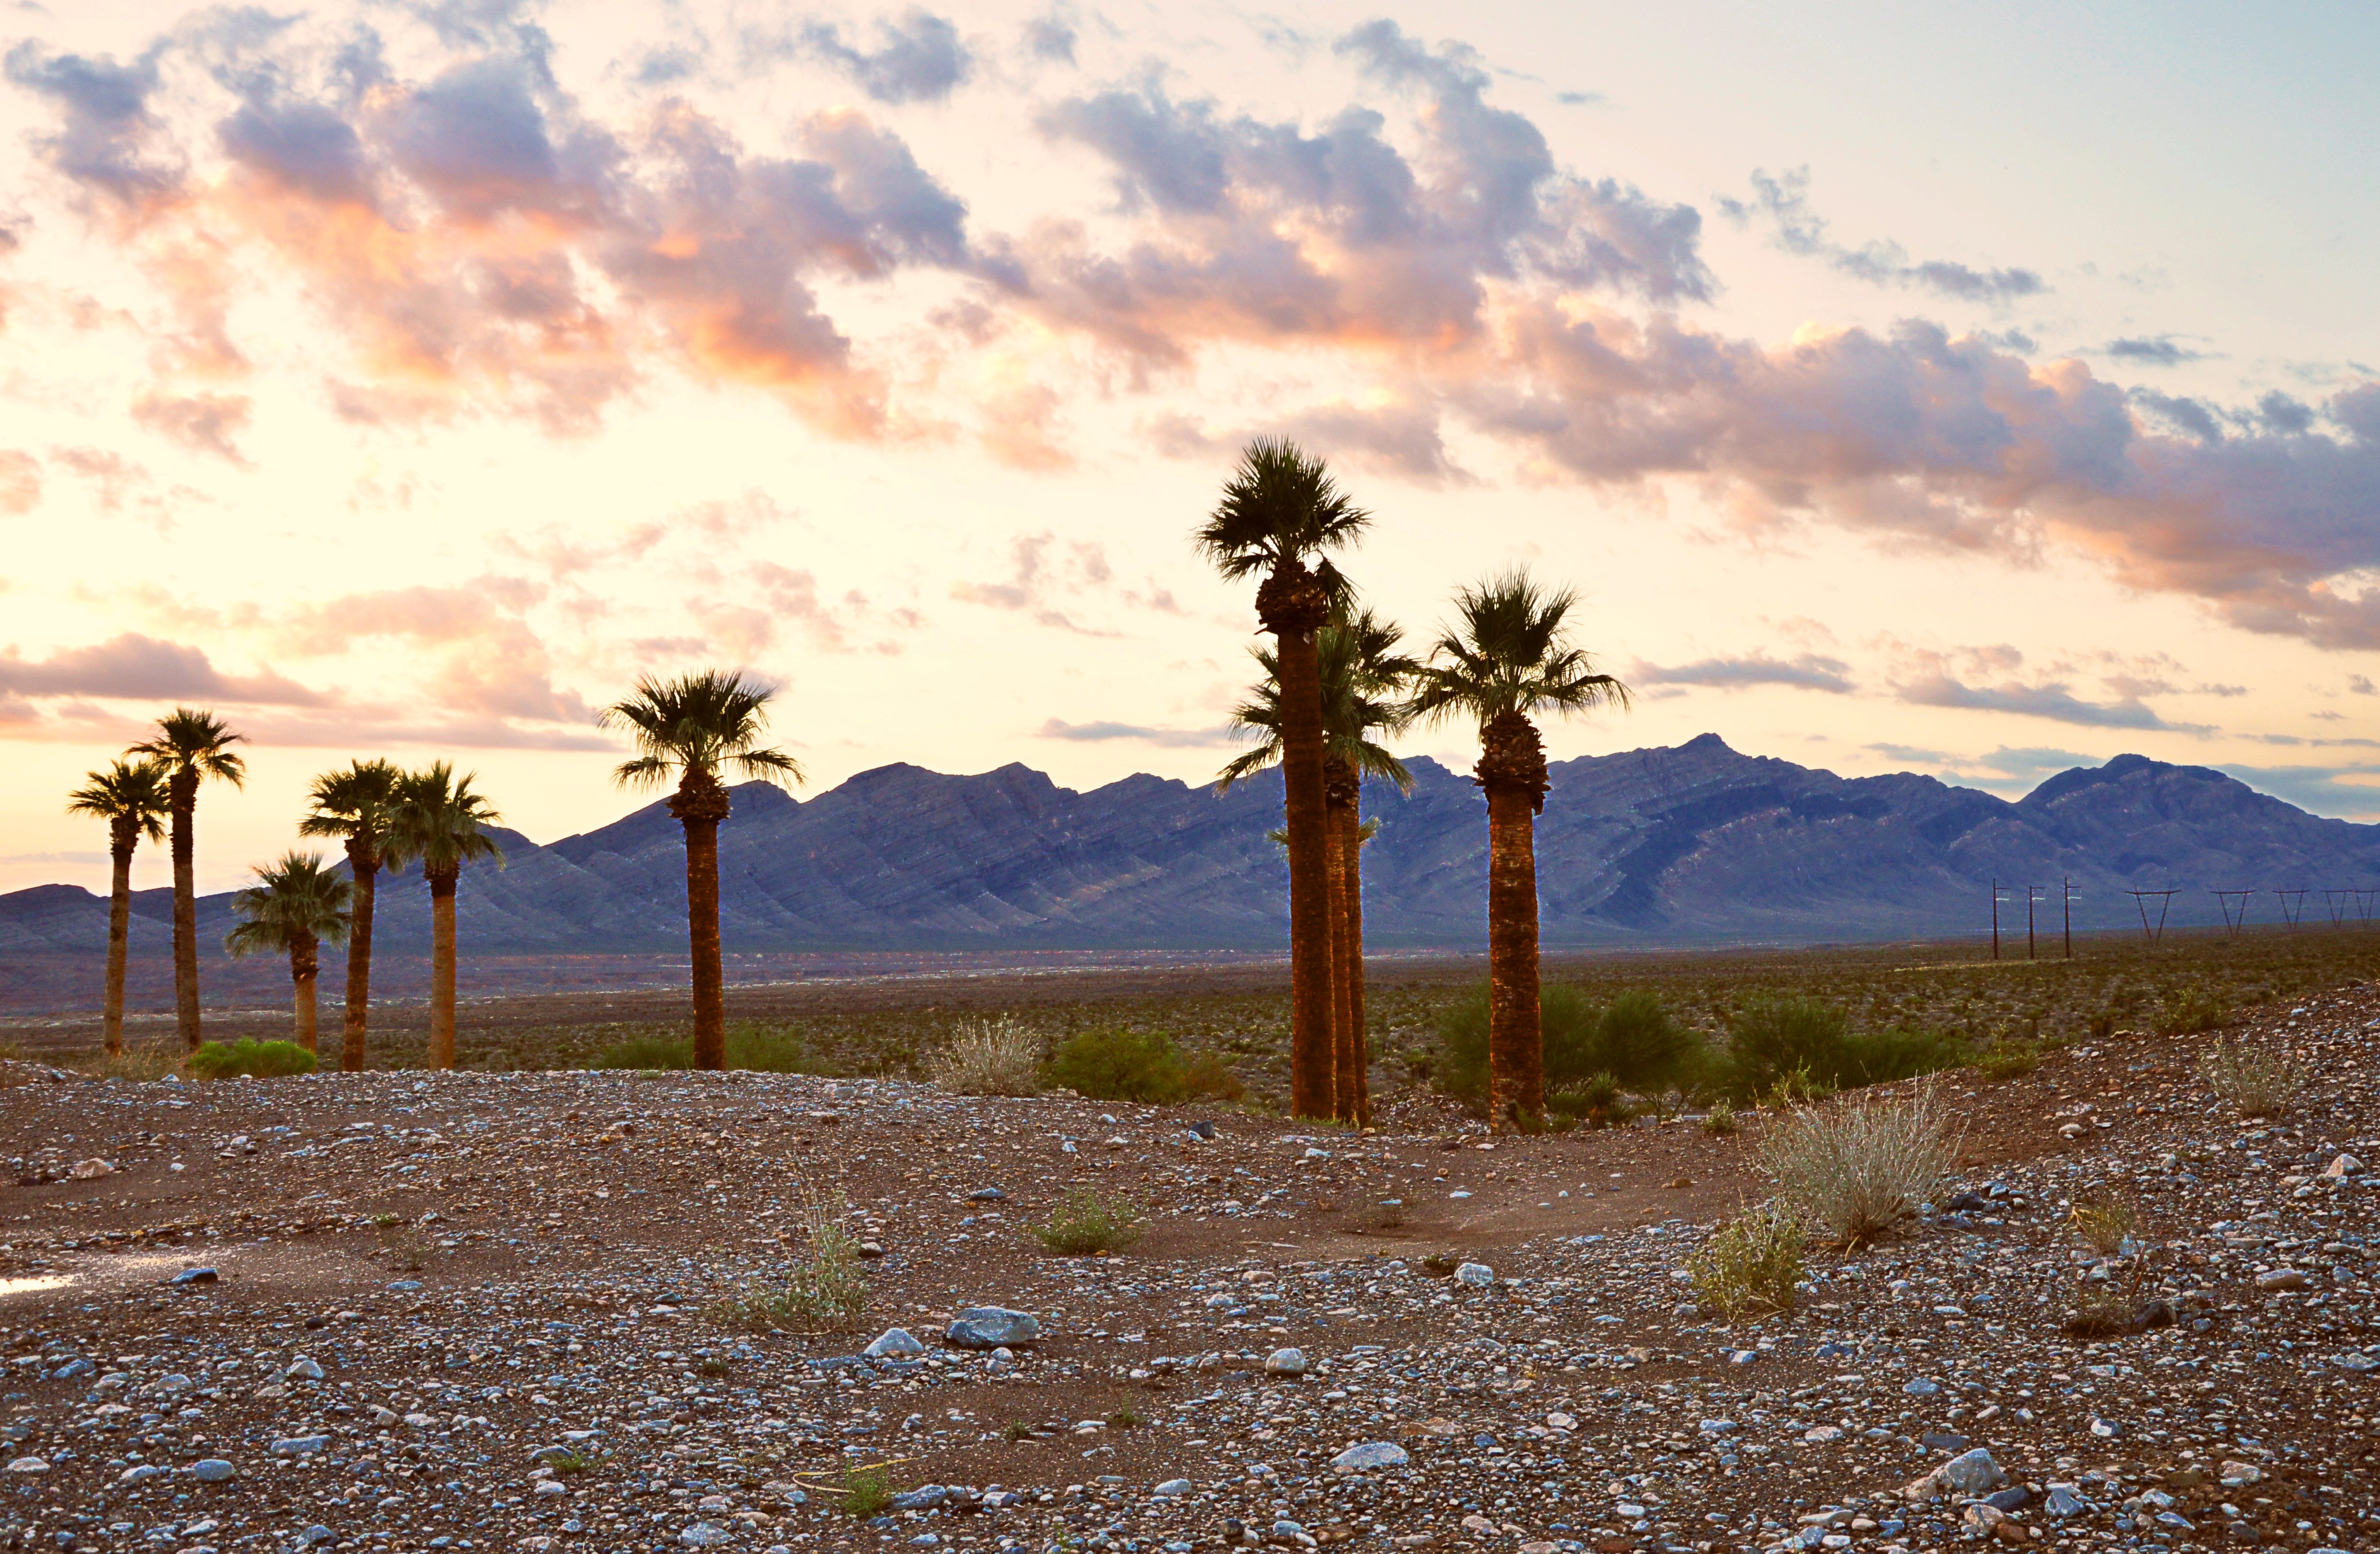
landscape, sea, tree, nature, horizon, wilderness, mountain, cloud, sky, sunset, field, prairie, sunlight, morning, hill, desert, wind, dusk, usa, holiday, savanna, plain, plateau, palm trees, rural area, natural environment, woody plant